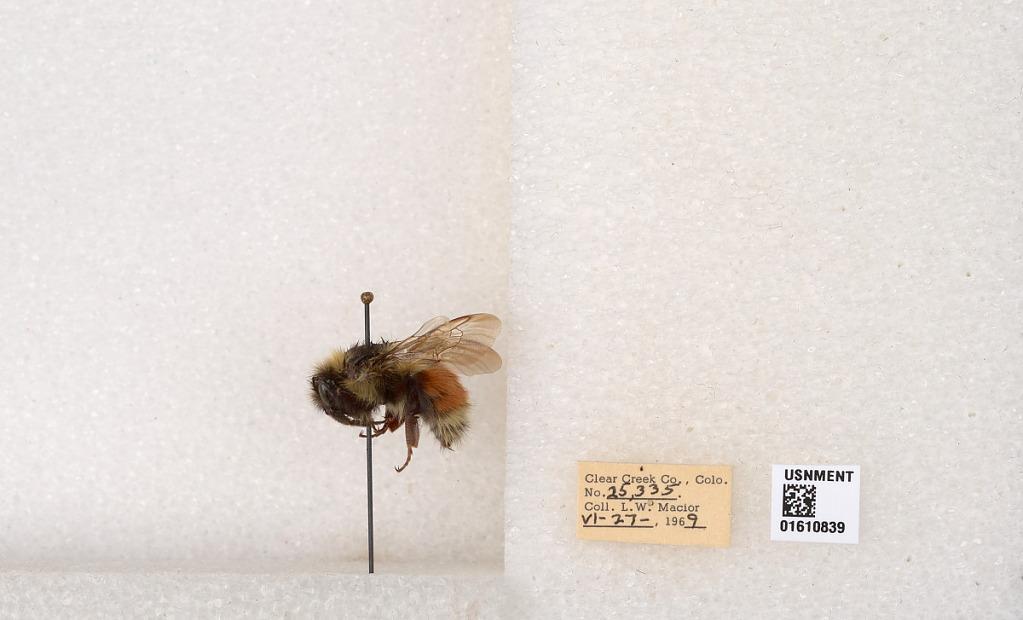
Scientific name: Bombus (Pyrobombus) sylvicola Kirby
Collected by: L. Macior
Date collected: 1969-6-27
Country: United States
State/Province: Colorado
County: Clear Creek
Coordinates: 39.6891, -105.644